State Library of Western Australia

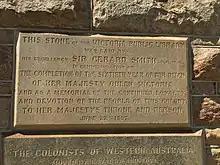
1897 Plaque for the Victoria Public Library

By 1896, construction had begun on a site at the corner of James and Beaufort Streets, and in 1897 the library moved to the new James Street site.